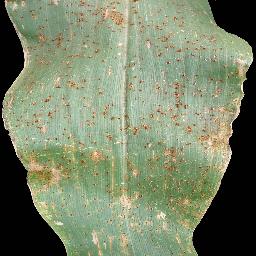
Label: Corn_(Maize)___Common_Rust